Cyrus K. Holliday

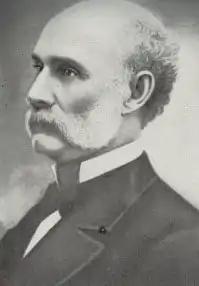

Colonel Cyrus Kurtz Holliday (April 3, 1826 – March 29, 1900) was an American railroad executive who was one of the founders of the township of Topeka, Kansas, in the mid 19th century; and was Adjutant General of Kansas during the American Civil War. The title "Colonel", however, was honorary. He was the first president of the Atchison, Topeka and Santa Fe Railway, as well as one of the railroad's directors for nearly 40 years, up to 1900. A number of railway locomotives have been named after him, as well as the former town of Holliday, Kansas. He was also the Deputy Grand Master of the Grand Lodge A.F. & A.M. of Kansas. As a Freemason, he was a member of Topeka Lodge #17 and was highly influential in the decision of moving the State Capitol to the city of Topeka.